Eugene W. Nixon

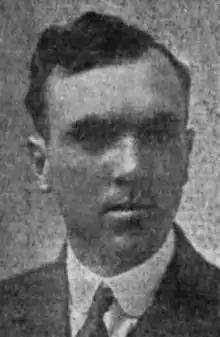
Nixon pictured in the "Quad-City Times", 1916

Eugene White Nixon (January 6, 1885 – March 5, 1969) was an American football coach and college athletics administrator. He served as the head football coach at Pomona College in Claremont, California from 1916 to 1934, compiling a record of 70–52–7. Nixon was also the athletic director at Pomona from 1924 until his retirement in 1951.